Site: brandenburg
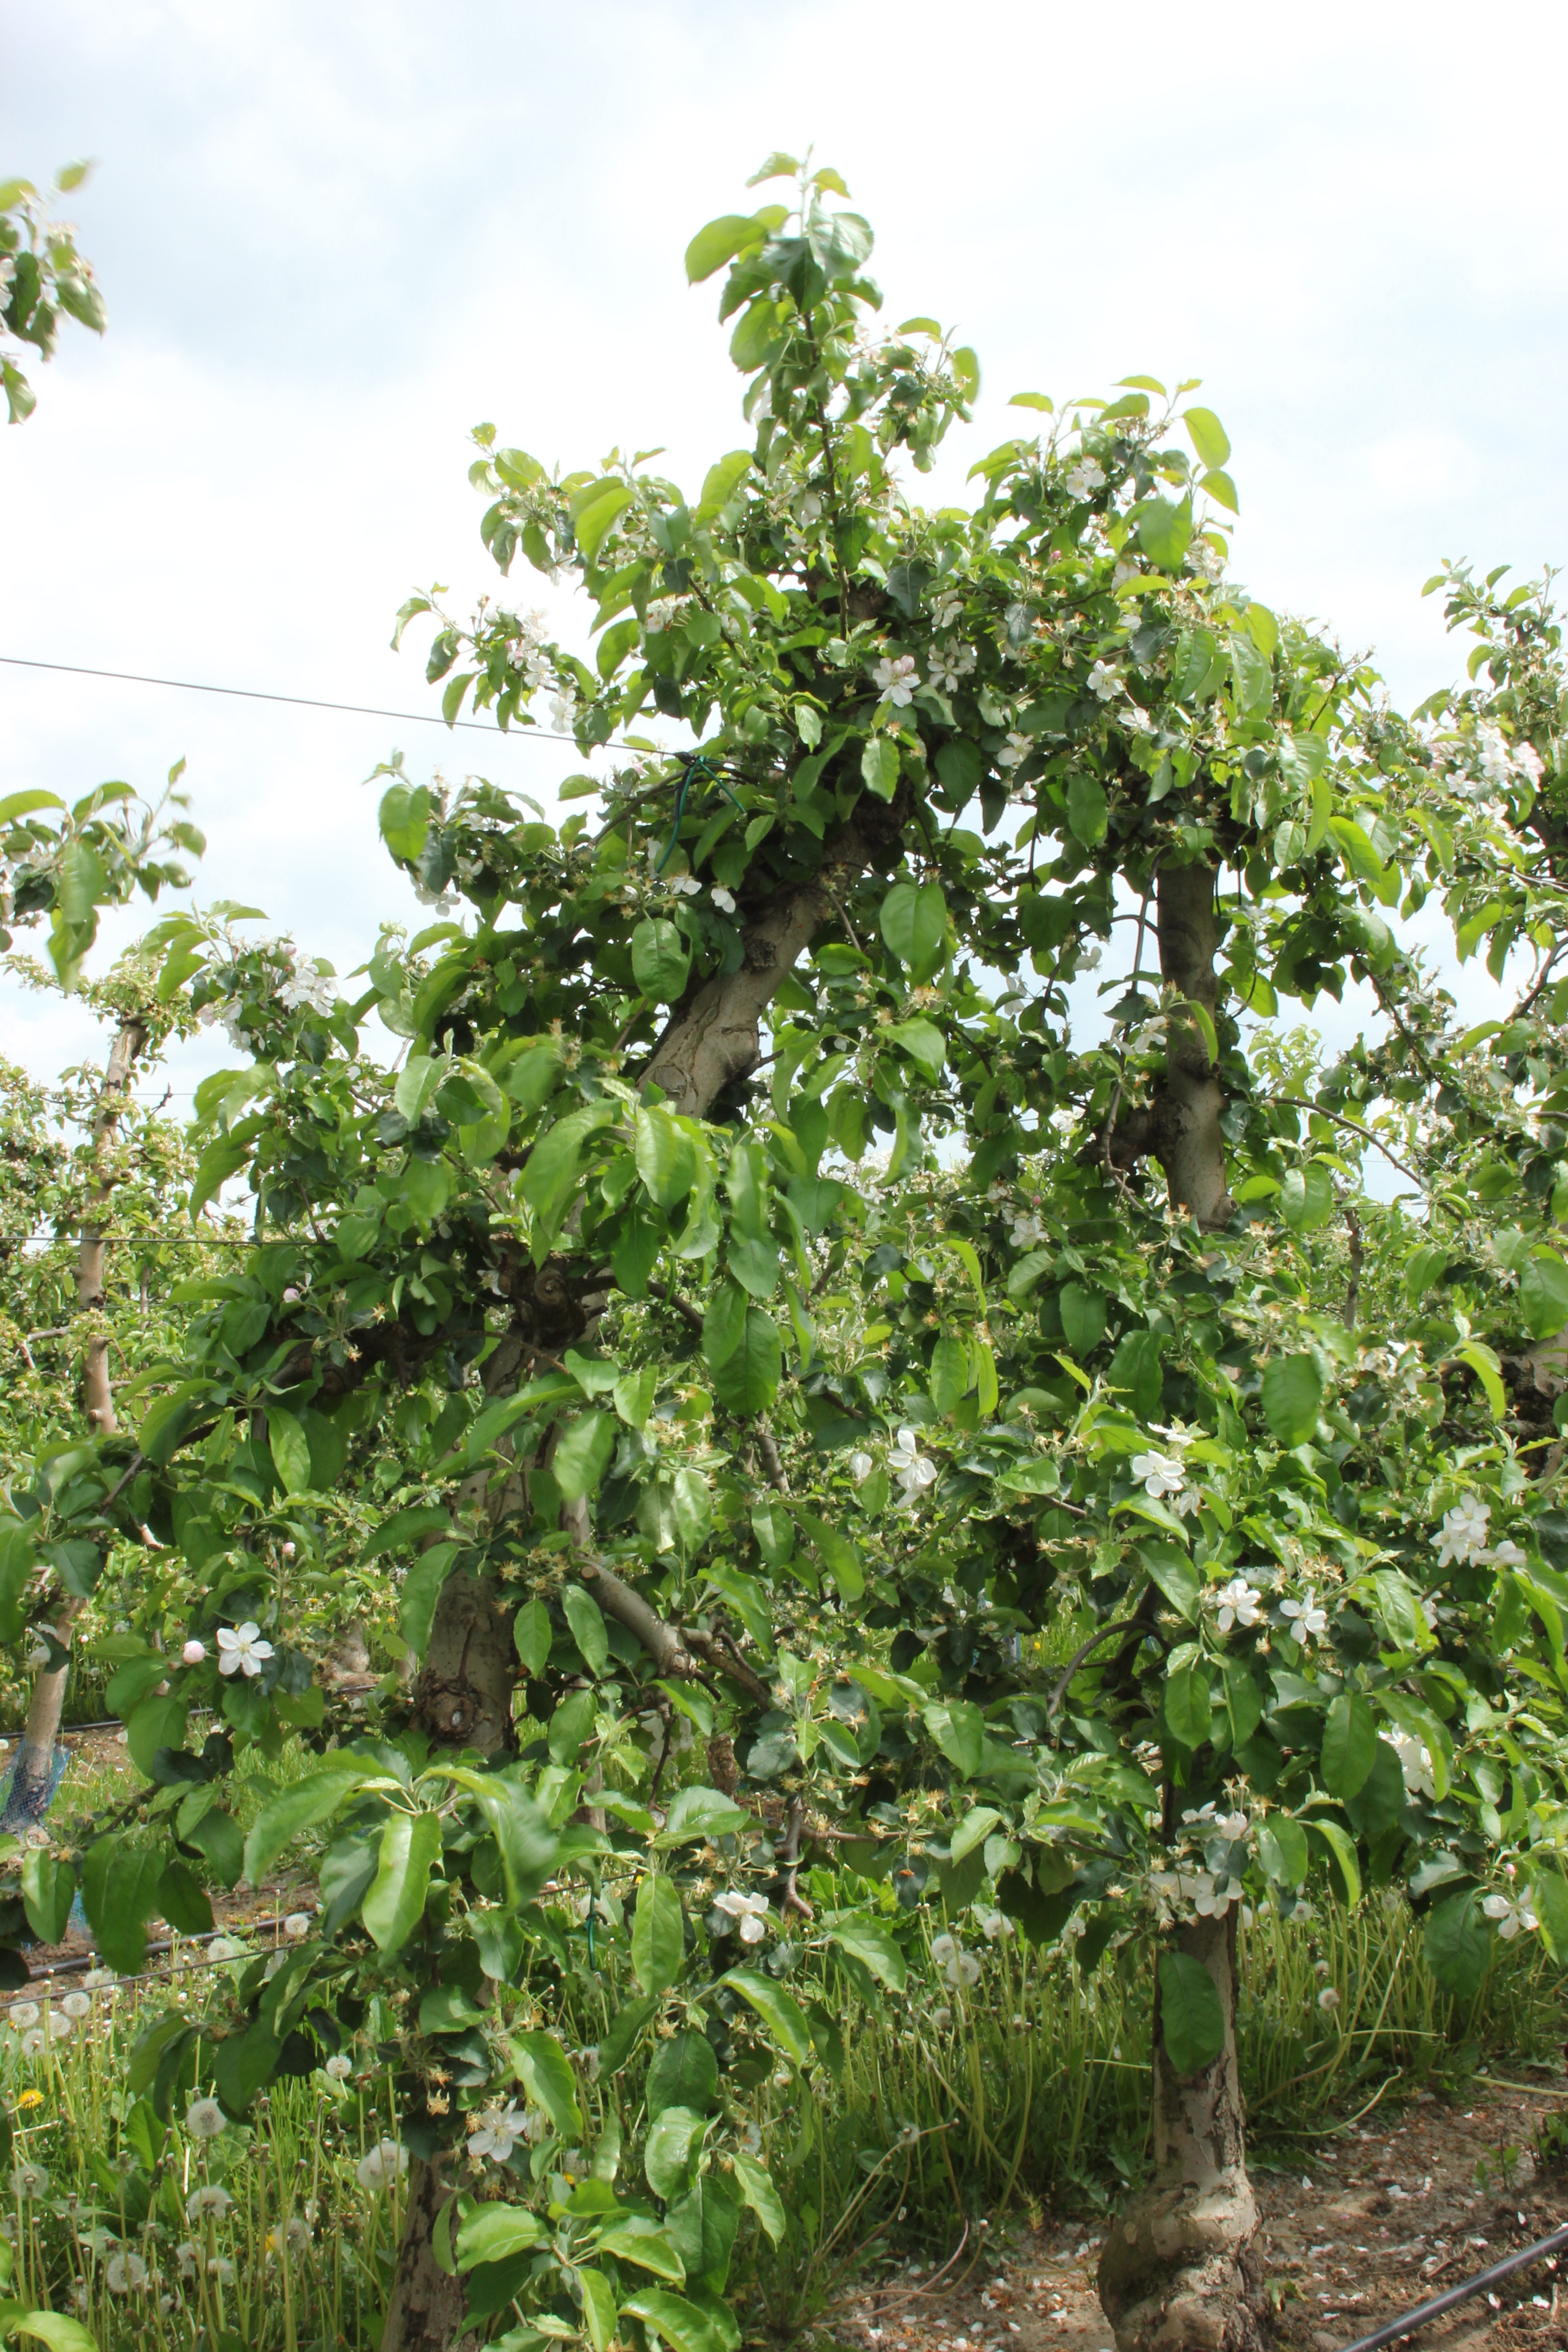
Growth stage (BBCH 67): Flowering